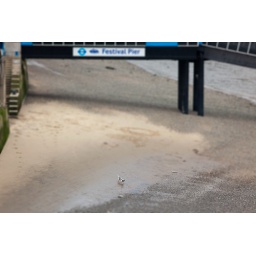
A dog walks along the bank of the river thames in London.